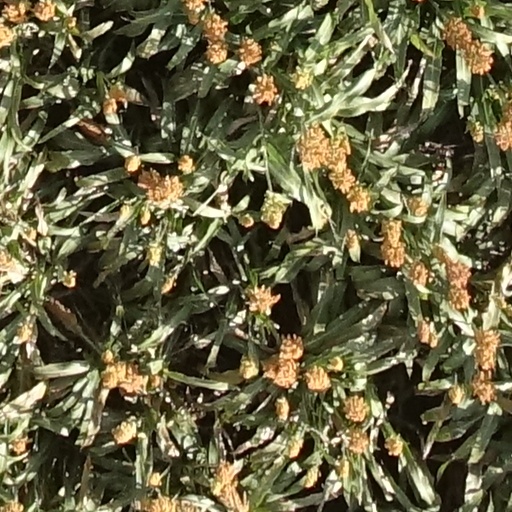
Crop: sorghum